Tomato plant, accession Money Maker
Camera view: horizontal (90 deg, fisheye); turntable rotation: 120 degrees
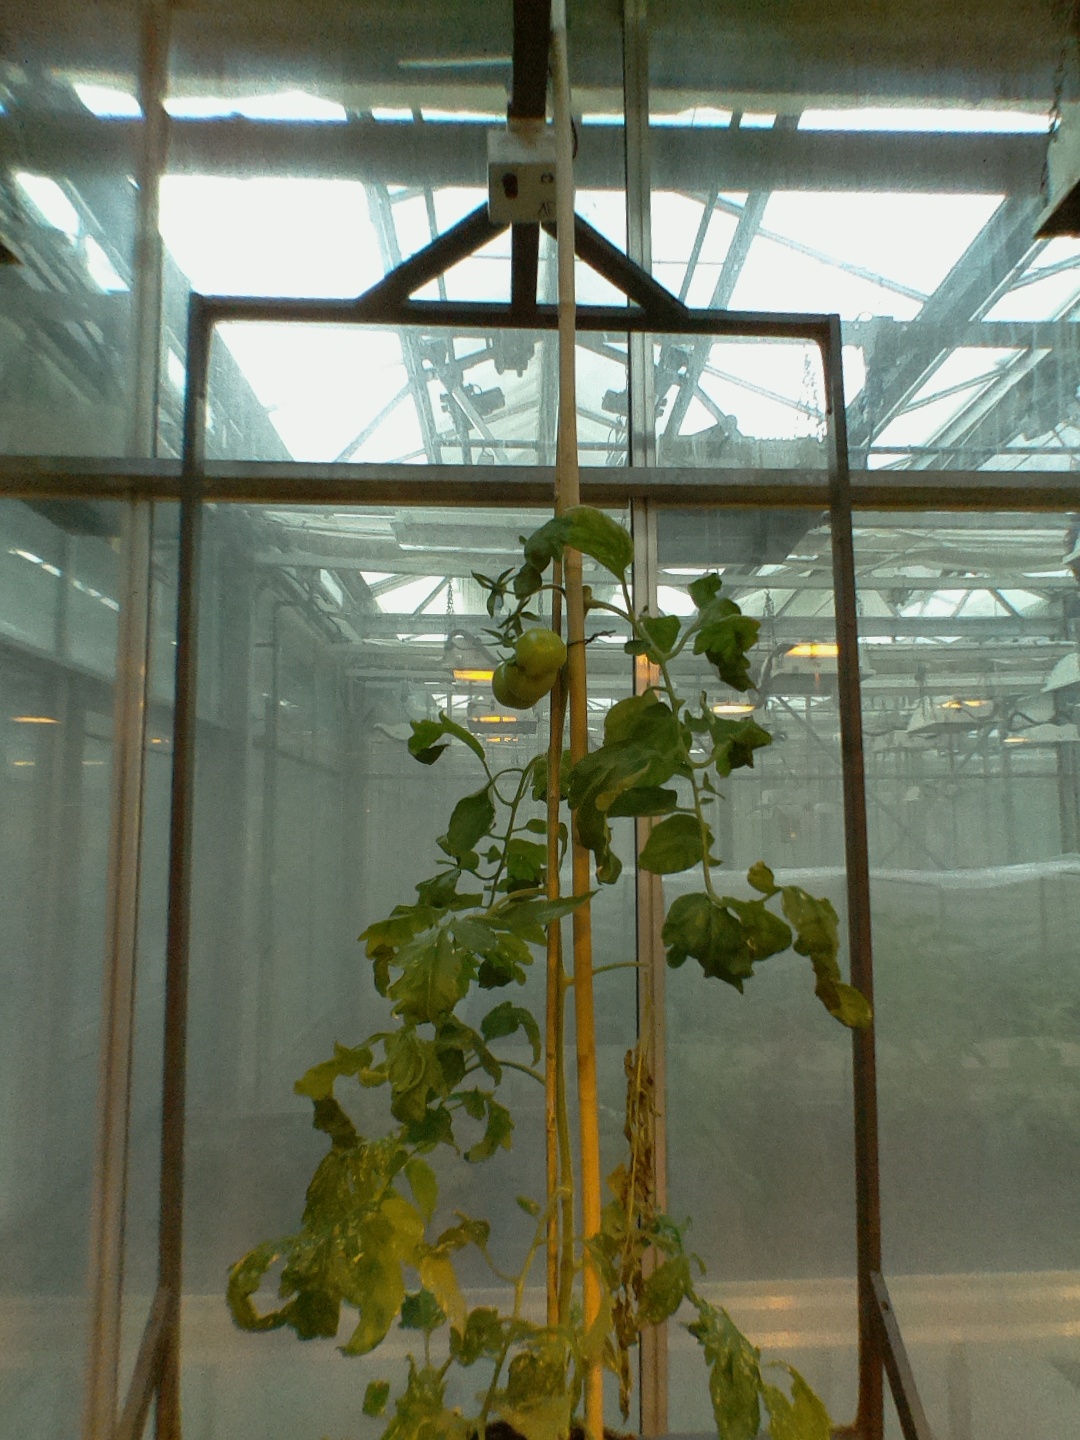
BBCH growth stage 74: 40%-50% of final fruit size